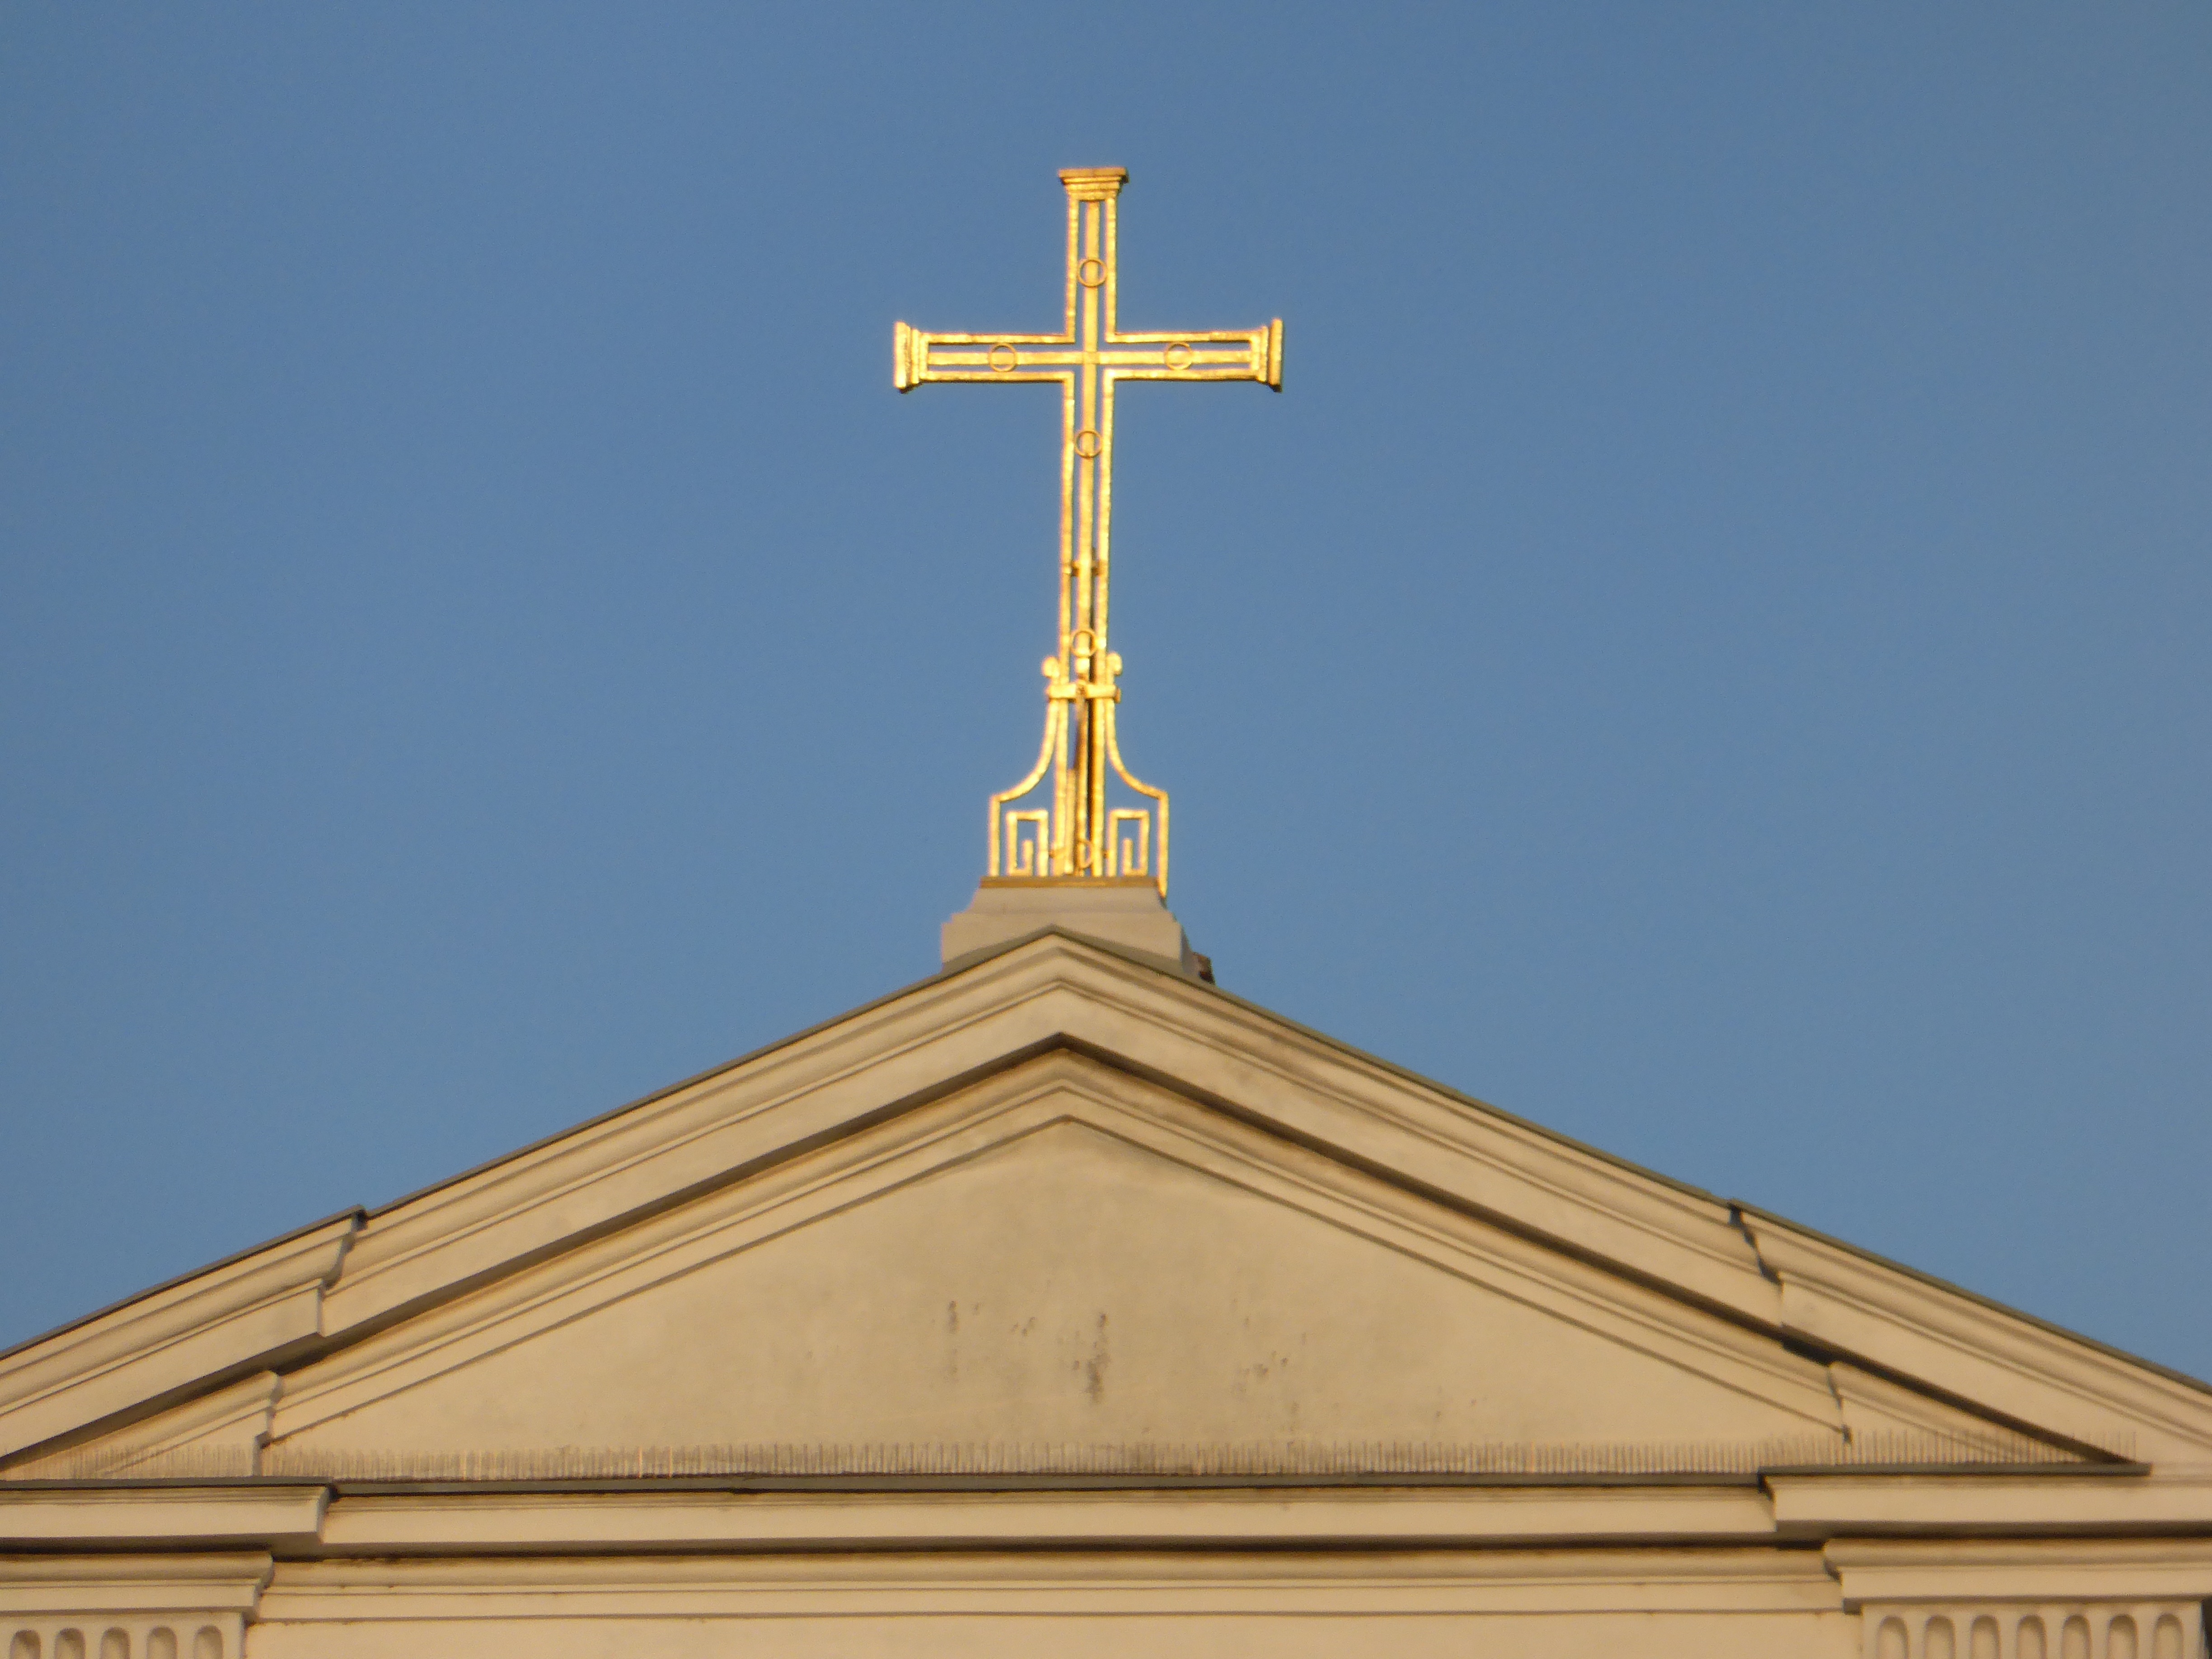
architecture, sky, perspective, roof, building, atmosphere, home, monument, village, bell, statue, high, symbol, color, religion, landmark, italy, church, chapel, cross, christian, christmas tree, place of worship, bell tower, advent, sad, christ, angel, rome, altar, spire, faith, steeple, jesus, prayer, graphic, christianity, dome, historically, back light, st peter's basilica, w rzburg, church roof, church dome, kiliansdom, light cross, h lfensberg, christmas shopping